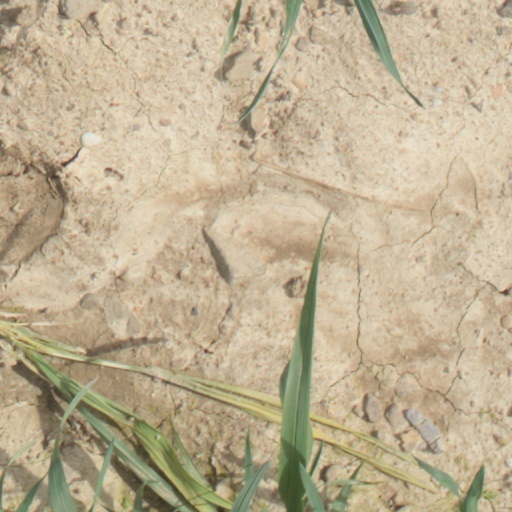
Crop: wheat